Novacane (song)

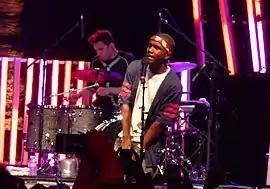
Ocean performing at Coachella in 2012

According to Ocean, the music video for "Novacane" was a simple process. Talking about the concept of the video, he stated "I was just trying to connect or articulate visually the feeling of being numb. The feeling of wanting to feel something you can't feel. A lot of things can cause that numbing, but in the video it was some sort of topical aesthetic and a little bit of special effects." The video doesn't last the entirety of the song, which director Nabil Elderkin stated was for artistic reasons. In an interview with Pitchfork, he reasoned "to me, videos don't always have to be the length of the song. I like the idea of people thinking, 'What was that?'"